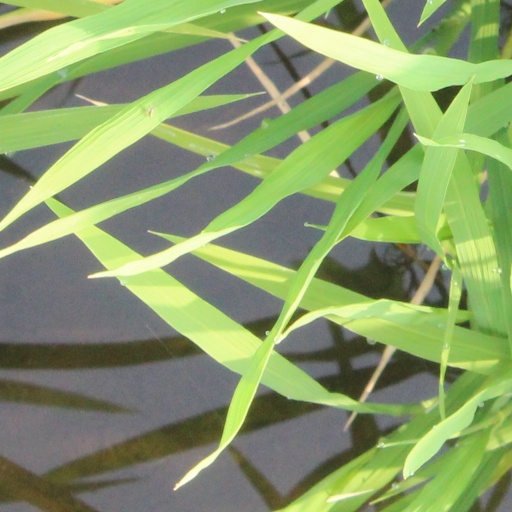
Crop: rice